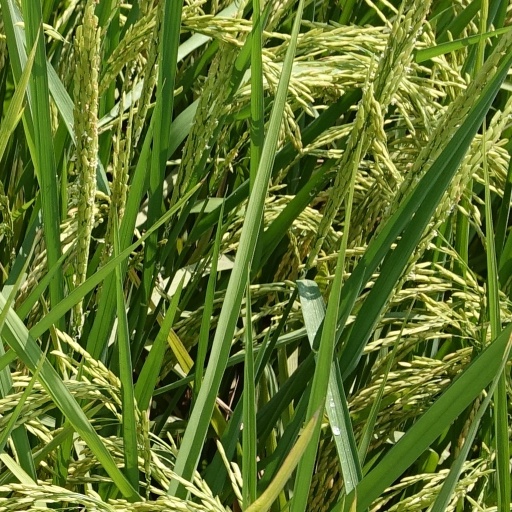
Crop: rice